Haskovo Municipality

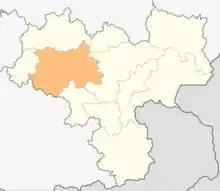
Haskovo municipality within Haskovo Province

Haskovo Municipality is a municipality in Haskovo Province, Bulgaria. The administrative centre is Haskovo.